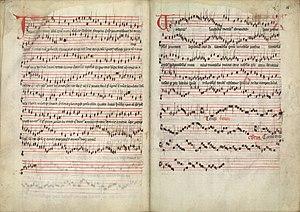
Apt, Cathédrale Sainte-Anne, Bibliothèque du Chapitre, 16bis
Polyphonic Music of the Fourteenth Century est un ouvrage constitué de 24 volumes, paru entre 1956 et 1991 aux Éditions de l'Oiseau-Lyre, qui présente en notation moderne le répertoire complet de la musique polyphonique du XIVᵉ siècle, soit plus de 2 000 pièces.